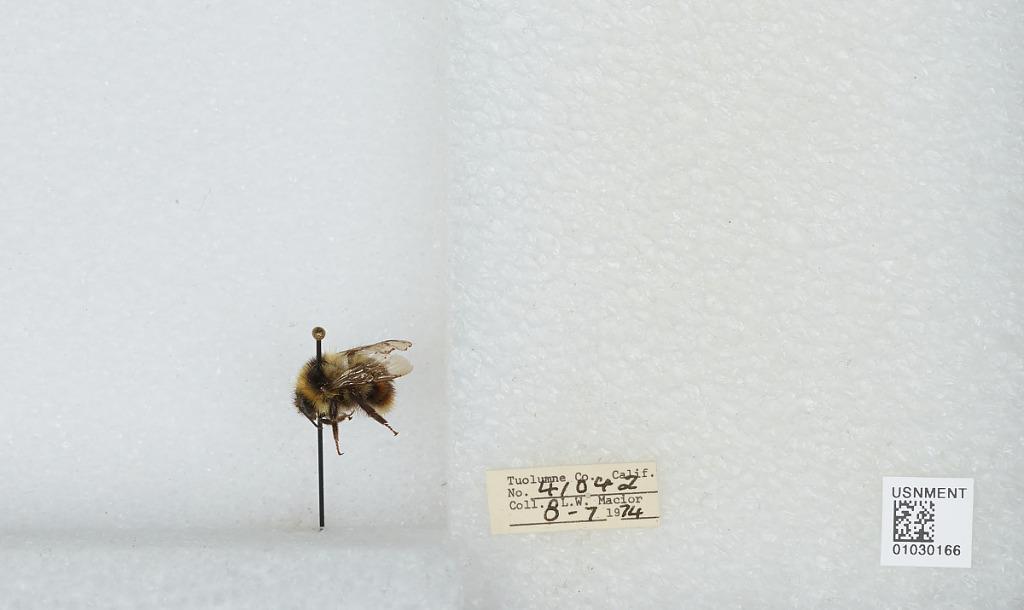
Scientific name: Bombus (Cullumanobombus) rufocinctus Cresson
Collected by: L. Macior
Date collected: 1974-8-7
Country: United States
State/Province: California
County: Tuolumne
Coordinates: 38.02, -119.93